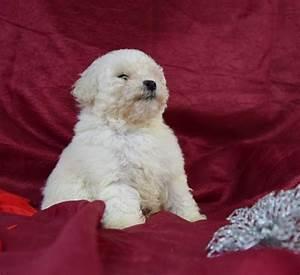
dog